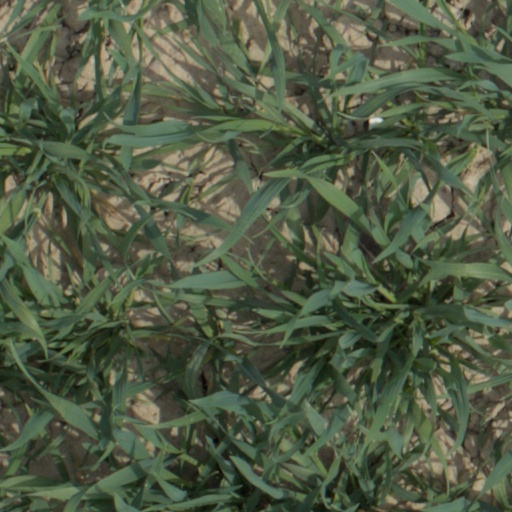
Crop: wheat